Ernest Afiesimama

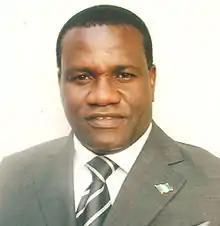
Ernest Asi Afiesimama Nigerian Environmental and Climate Scientist

Ernest Asi Afiesimama is a Nigerian environmental and climate scientist who has worked for the Nigerian Meteorological Agency and was a consultant in environmental and climate affairs at Stern Integrated Projects He was also the Coordinator of Save Nigerian Environment Initiative. He currently works with the World Meteorological Organization.